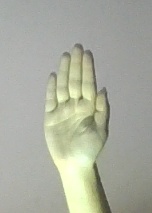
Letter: seen